New Zealand National Party

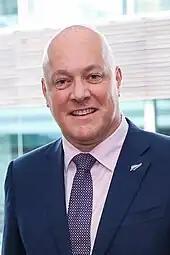
Christopher Luxon has served as the party's leader since November 2021

When, in 1997, Shipley toppled Bolger to become National's new leader, relations between National and its coalition partner quickly deteriorated. After Shipley sacked Peters from Cabinet in 1998, New Zealand First split into two groups and half the MPs followed Peters out of the coalition but the remainder broke away, establishing themselves as independents or as members of new parties of which none survived the 1999 election. From the latter group National gained enough support to continue in government with additional confidence support of Alamein Kopu a defect Alliance List MP. The visibly damaged National Government managed to survive the parliamentary term, but lost the election to Labour's Helen Clark and the Alliance's Jim Anderton, who formed a coalition government leaving National in opposition for nine years.